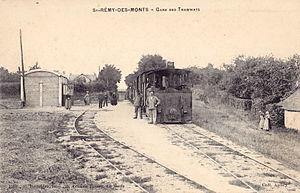
Carte postale ancienne éditée par G. Roncière au Mans, collection Aubry : SAINT-REMY-DES-MONTS - Gare des Tramways
Les Tramways de la Sarthe sont un ensemble de lignes de chemin de fer secondaire à voie métrique appartenant au Département de la Sarthe et concédé à une société privée, la Compagnie des tramways de la Sarthe. Son centre se situait à la gare monumentale du Mans-les-Halles, distincte de celle qui deviendra celle de la SNCF.
Saint-Rémy-des-Monts est une commune française, située dans le département de la Sarthe en région Pays de la Loire, peuplée de 686 habitants.